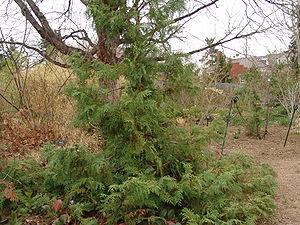
Le thuya de Corée est une espèce de thuya, conifère toujours vert de la famille des Cupressacées, originaire de Corée.